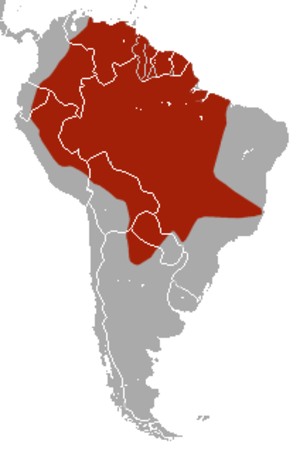
Le Tatou géant, encore appelé cabassou en Guyane est l'espèce la plus grande parmi les tatous. C'est la seule espèce du genre Priodontes.
Cette liste commentée recense la mammalofaune en Guyane. Elle répertorie les espèces de mammifères guyanais actuels et celles qui ont été récemment classifiées comme éteintes. Cette liste comporte 250 espèces réparties en douze ordres et 43 familles, dont quatre sont « en danger », sept sont « vulnérables », cinq sont « quasi menacées » et 27 ont des « données insuffisantes » pour être classées.